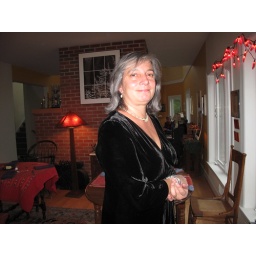
Kamala in her little black dress